Super Bowl 50

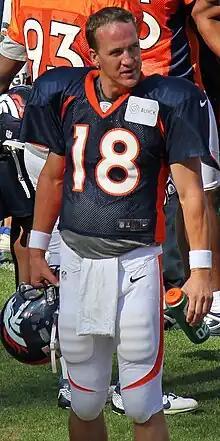
Broncos quarterback Peyton Manning was making his fourth Super Bowl appearance.

After losing in the divisional round of the playoffs during three of the previous four seasons, the Denver Broncos' general manager John Elway made numerous coaching changes, including a mutual parting with head coach John Fox, who had won four divisional championships in his four years as Broncos head coach, being replaced in that role by Gary Kubiak, Elway's former backup quarterback and former Broncos offensive coordinator. Wade Phillips, a former Broncos head coach, returned to the team to serve his second stint as defensive coordinator, succeeding Jack Del Rio who had left to take the head coaching vacancy at the Oakland Raiders. The team's 43–8 loss in Super Bowl XLVIII two years earlier, despite holding the regular season's top offense, resulted in Elway signing defensive end DeMarcus Ware, cornerback Aqib Talib, safety T. J. Ward, and wide receiver Emmanuel Sanders for the 2014 season.